Red-throated wryneck

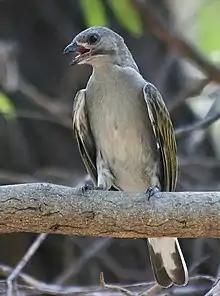
The lesser honeyguide is a brood parasite of red-throated wryneck nests.

As with the Eurasian species, the red-throated wryneck nests in pre-existing holes, usually in trees. They do not excavate cavities themselves, but they may enlarge a hole if the wood is soft enough; no nesting material is added. Old barbet and woodpecker nests are preferred, although holes in fence posts and nest boxes are also used. The wryneck competes with other species for suitable sites, notably the crested barbet. The nest is usually above the ground, with a cavity that is typically deep, and at least from neighbouring nests. Nests may be reused in subsequent years, in one case in alternation with a pair of violet-backed starlings, and also as winter roosts.